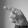
ASL letter: P